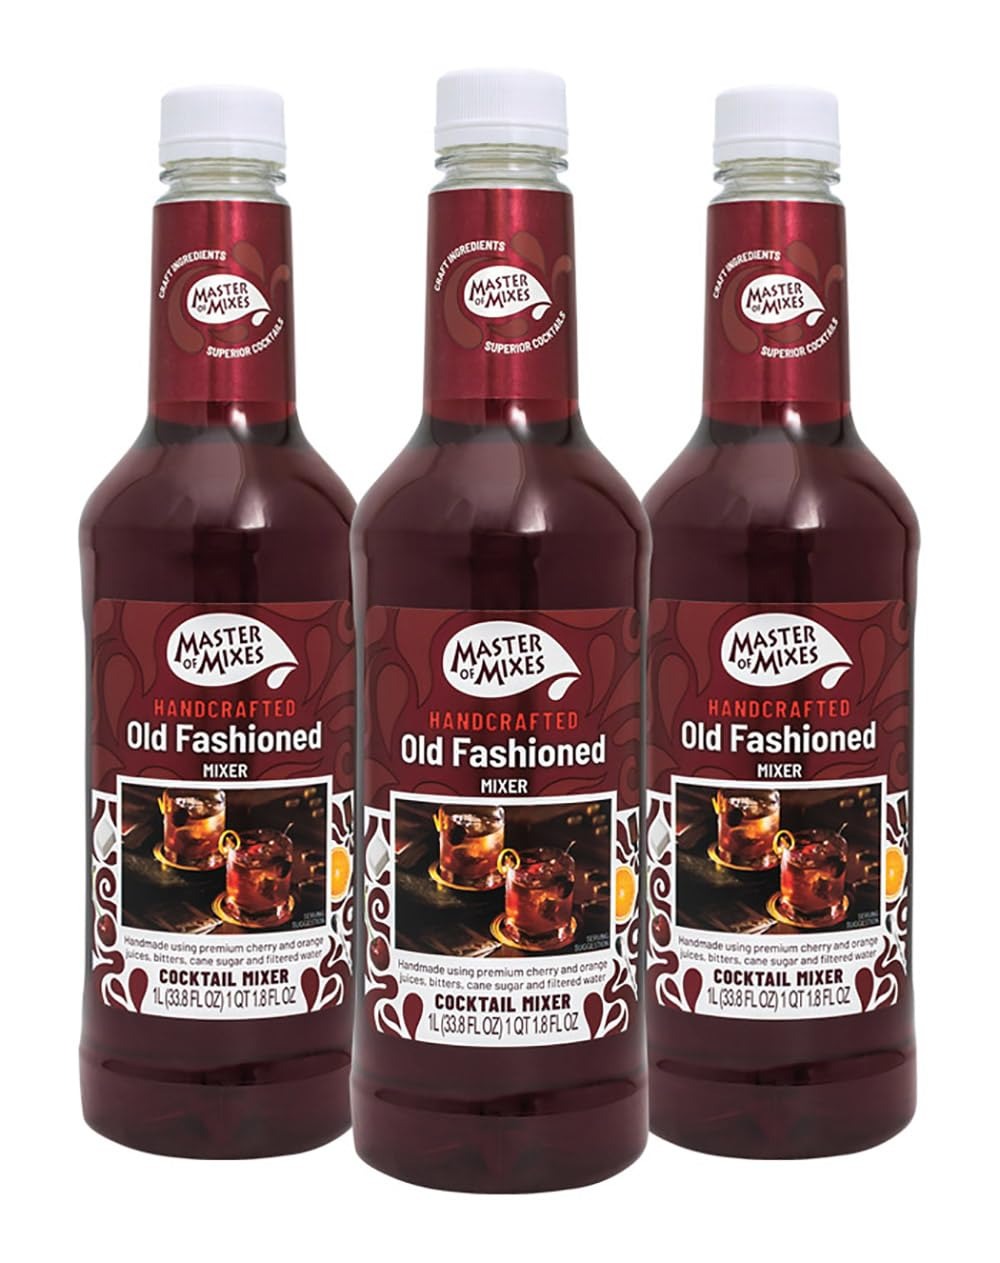
Item Name: Master of Mixes Old Fashioned Drink Mix, Ready To Use, 1 Liter Bottle (33.8 Fl Oz), Pack of 3
Bullet Point 1: A HOME BARTENDER’S MUST-HAVE: An exotic blend of dark, sweet cherry juice, tangy California orange juice, simple syrup, and aromatic bitters make for a perfect mixer for Old Fashioneds. Just add your favorite whiskey for the easiest, most delicious Old Fashioned.
Bullet Point 2: CLASSIC FLAVOR: Juicy, peely orange and sweet cherry notes, rounded out by touches of herbs and spices from the bitters. Made with 14% cherry, orange, and bitters.
Bullet Point 3: INSPIRING COCKTAILS: Master of Mixes Cocktail Mixers make the world’s most popular cocktails using only the finest ingredients. Simply add a spirit for a traditional cocktail, or get creative with a new recipe.
Bullet Point 4: PERFECTLY PACKAGED: 3-pack of 1L bottle (33.8 fl oz) comes boxed for safe shipping
Product Description: An exotic blend of dark, sweet cherry juice, tangy California orange juice, simple syrup and the perfect touch of aromatic bitters makes Master of Mixes Old Fashioned Drink Mix an exquisite delicacy.<br><br>In an Old Fashioned glass with ice, stir together 3 oz. premium bourbon with 2 oz. Old Fashioned mix. Garnish with an orange slice and serve cold.<br><br>Includes a 3-pack of 1 liter (33.8 fl oz.) bottles of Master of Mixes Old Fashioned Drink Mix boxed for safe shipping.
Value: 101.4
Unit: Fl Oz

Price: 14.99